Johnny Sins

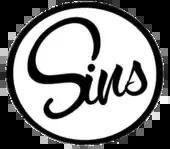
Logo of Sins's company

Sins' first pornographic endeavors were through Craigslist ads. Brazzers has described him as a "go-to guy" for the studio, as he has performed in more than 1,000 of their scenes as of April 2019.